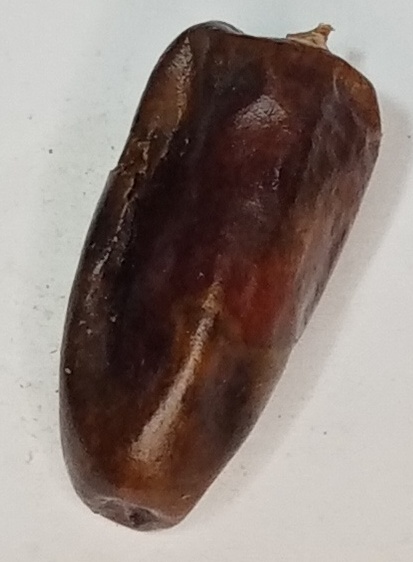
Variety: gajar
Size: small
Grade: grade-2